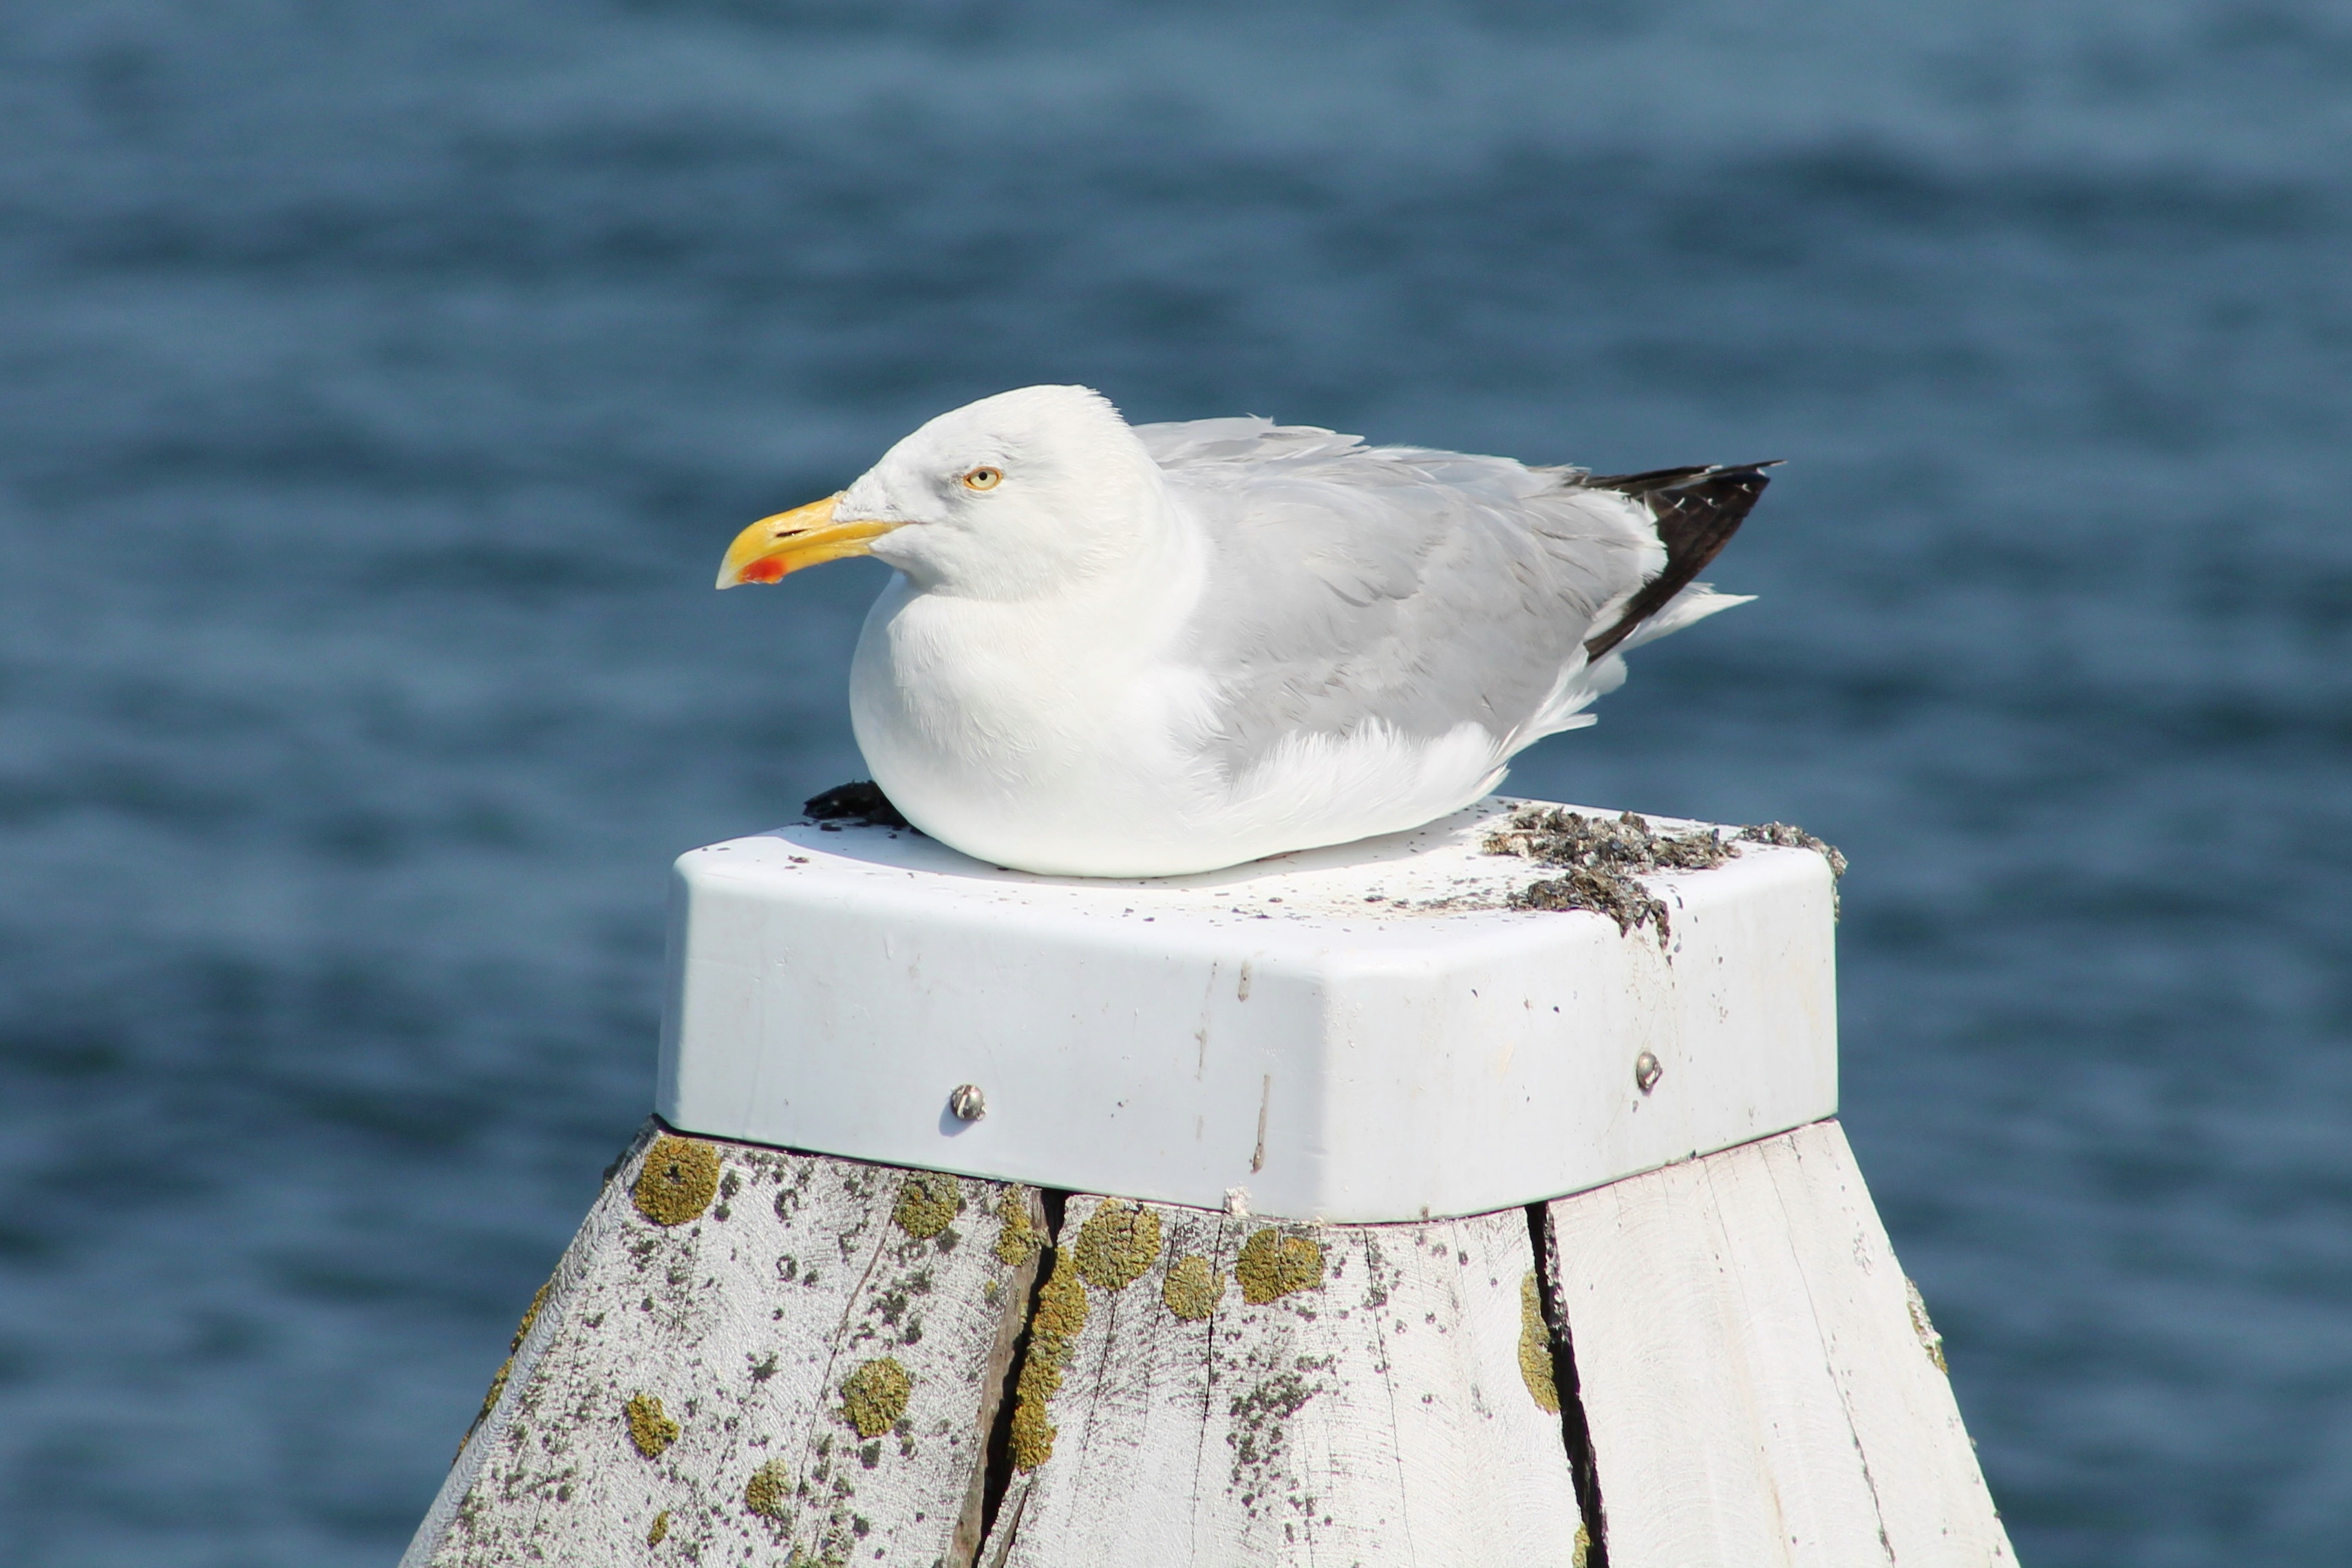
beach, sea, coast, bird, wing, post, white, seabird, seagull, gull, beak, plumage, sit, vertebrate, albatross, water bird, charadriiformes, european herring gull, great black backed gull